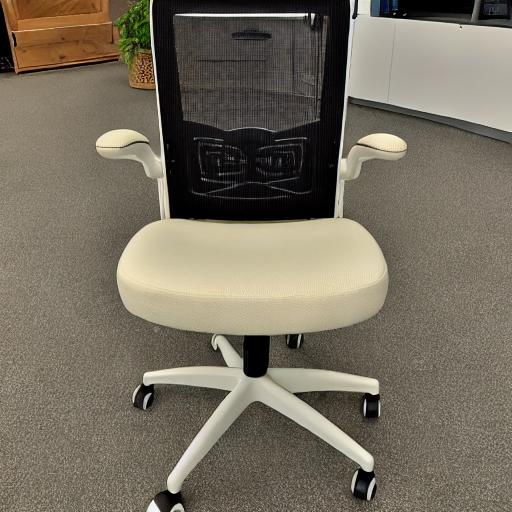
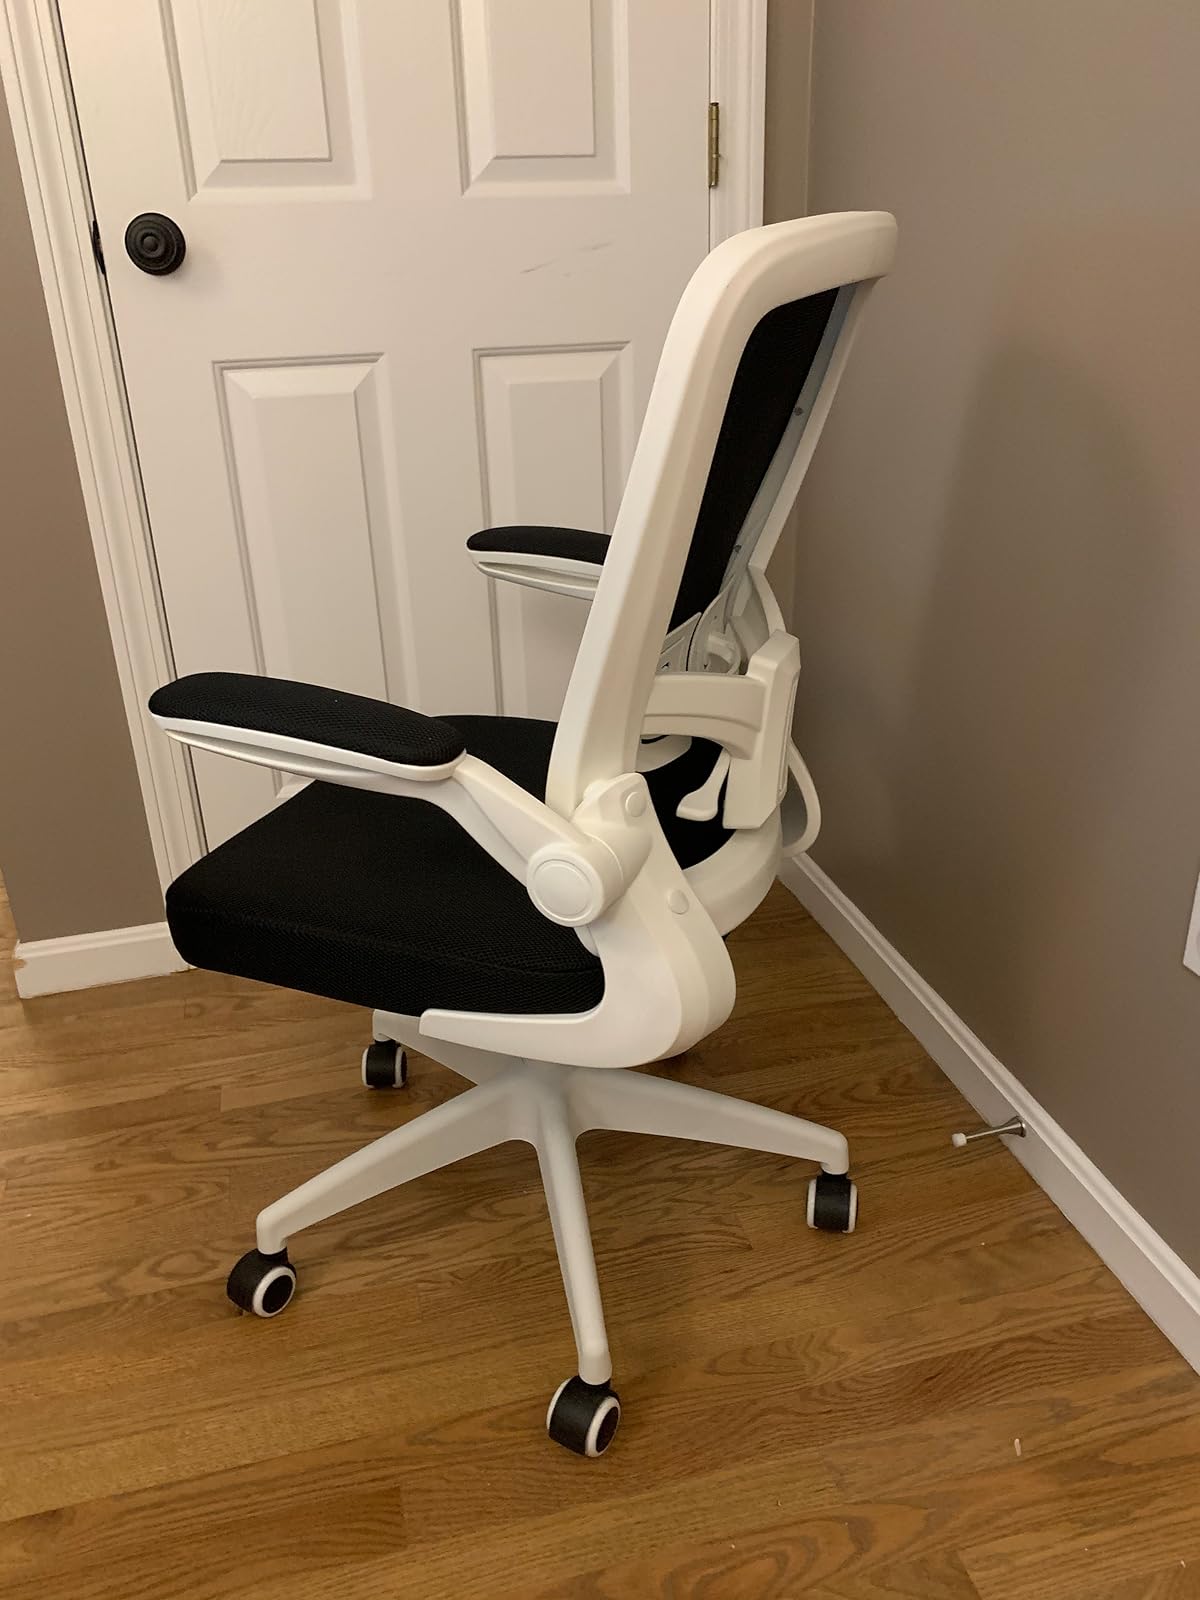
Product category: items_chair
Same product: no